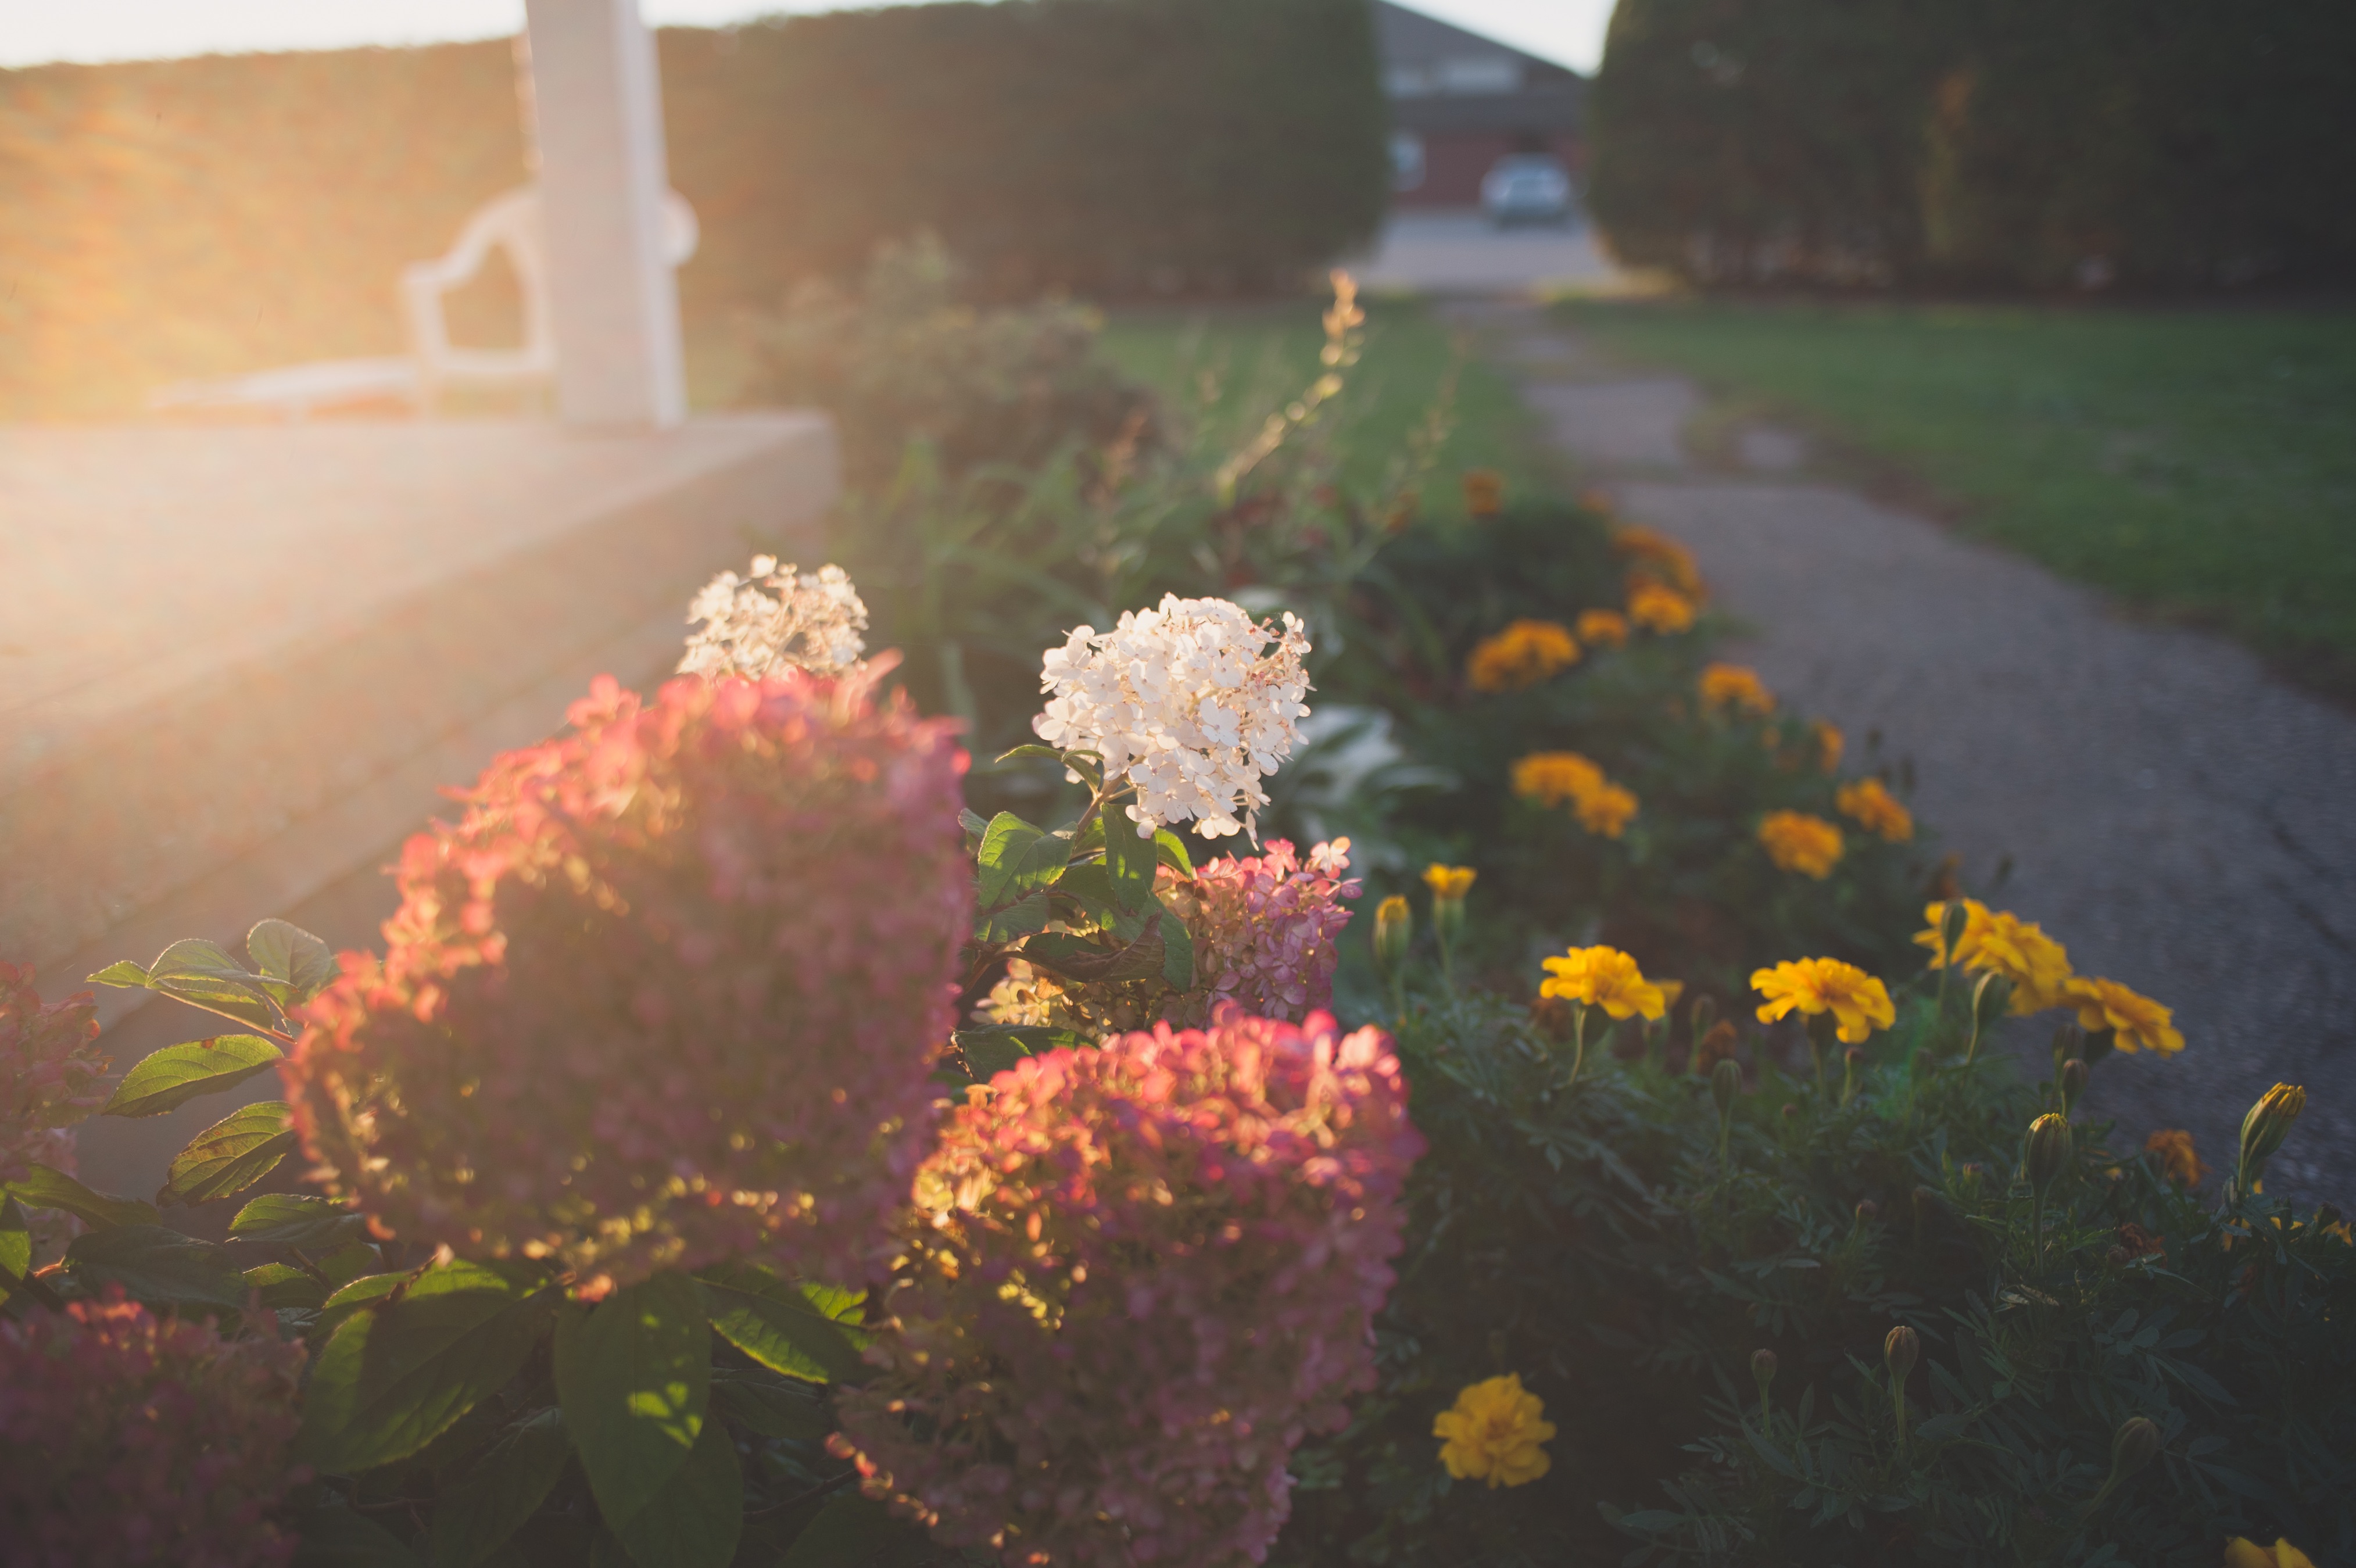
plant, leaf, flower, green, autumn, botany, yellow, flora, floristry, flowering plant, land plant